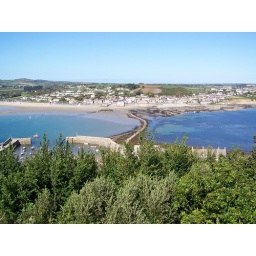
A view from the castle down onto the village, the road is covered by water most the day till the tide goes out.